Dehydroalanine

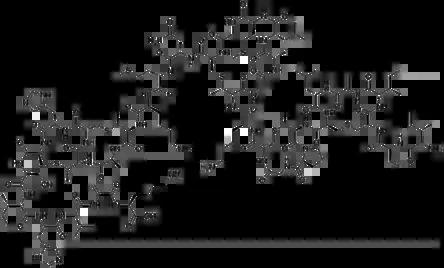
The antimicrobial bacteriocin nisin contains three dehydro amino acid residues, two of which are dehydroalanine residues.

A dehydroalanine residue was long thought to be an important electrophilic catalytic residue in histidine ammonia-lyase and phenylalanine ammonia-lyase enzymes, but the active residue was later found instead to be a different unsaturated alanine derivative — 3,5-dihydro-5-methyldiene-4"H"-imidazol-4-one — that is even more electrophilic.